Eagle lectern

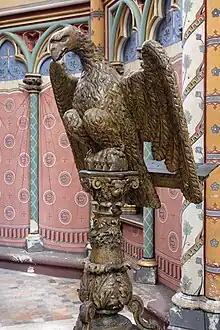
Wood, Orleans Cathedral

In the later Middle Ages, they became a common showpiece for the developing brassworking industry, initially mainly in the Low Countries and in Mosan art, but then spreading elsewhere. The brass Dunkeld Lectern is another notable medieval eagle lectern, made in Scotland, but taken as a trophy to and fro between Scotland and England. Medieval lecterns sometimes depict the eagle grasping a snake in its beak, and sometimes the bird has two heads.